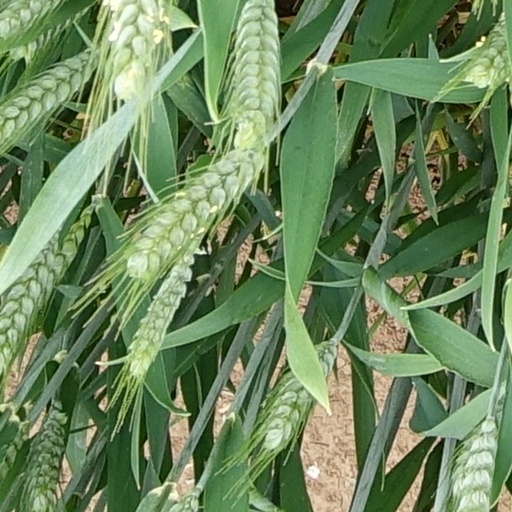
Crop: wheat